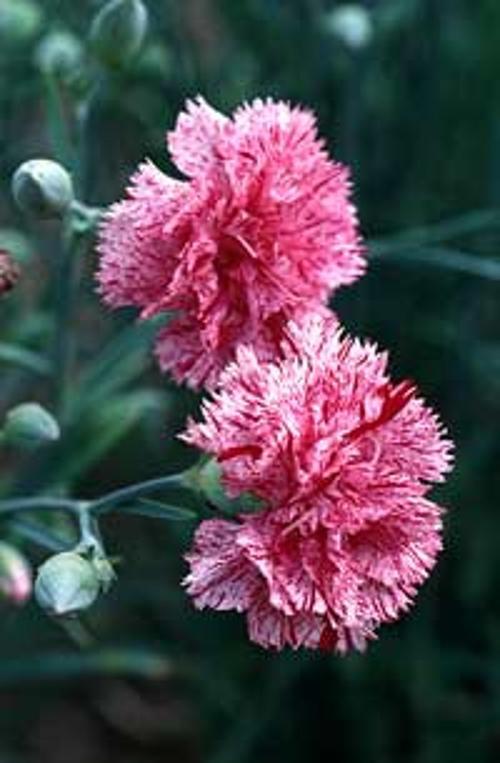
Label: carnation